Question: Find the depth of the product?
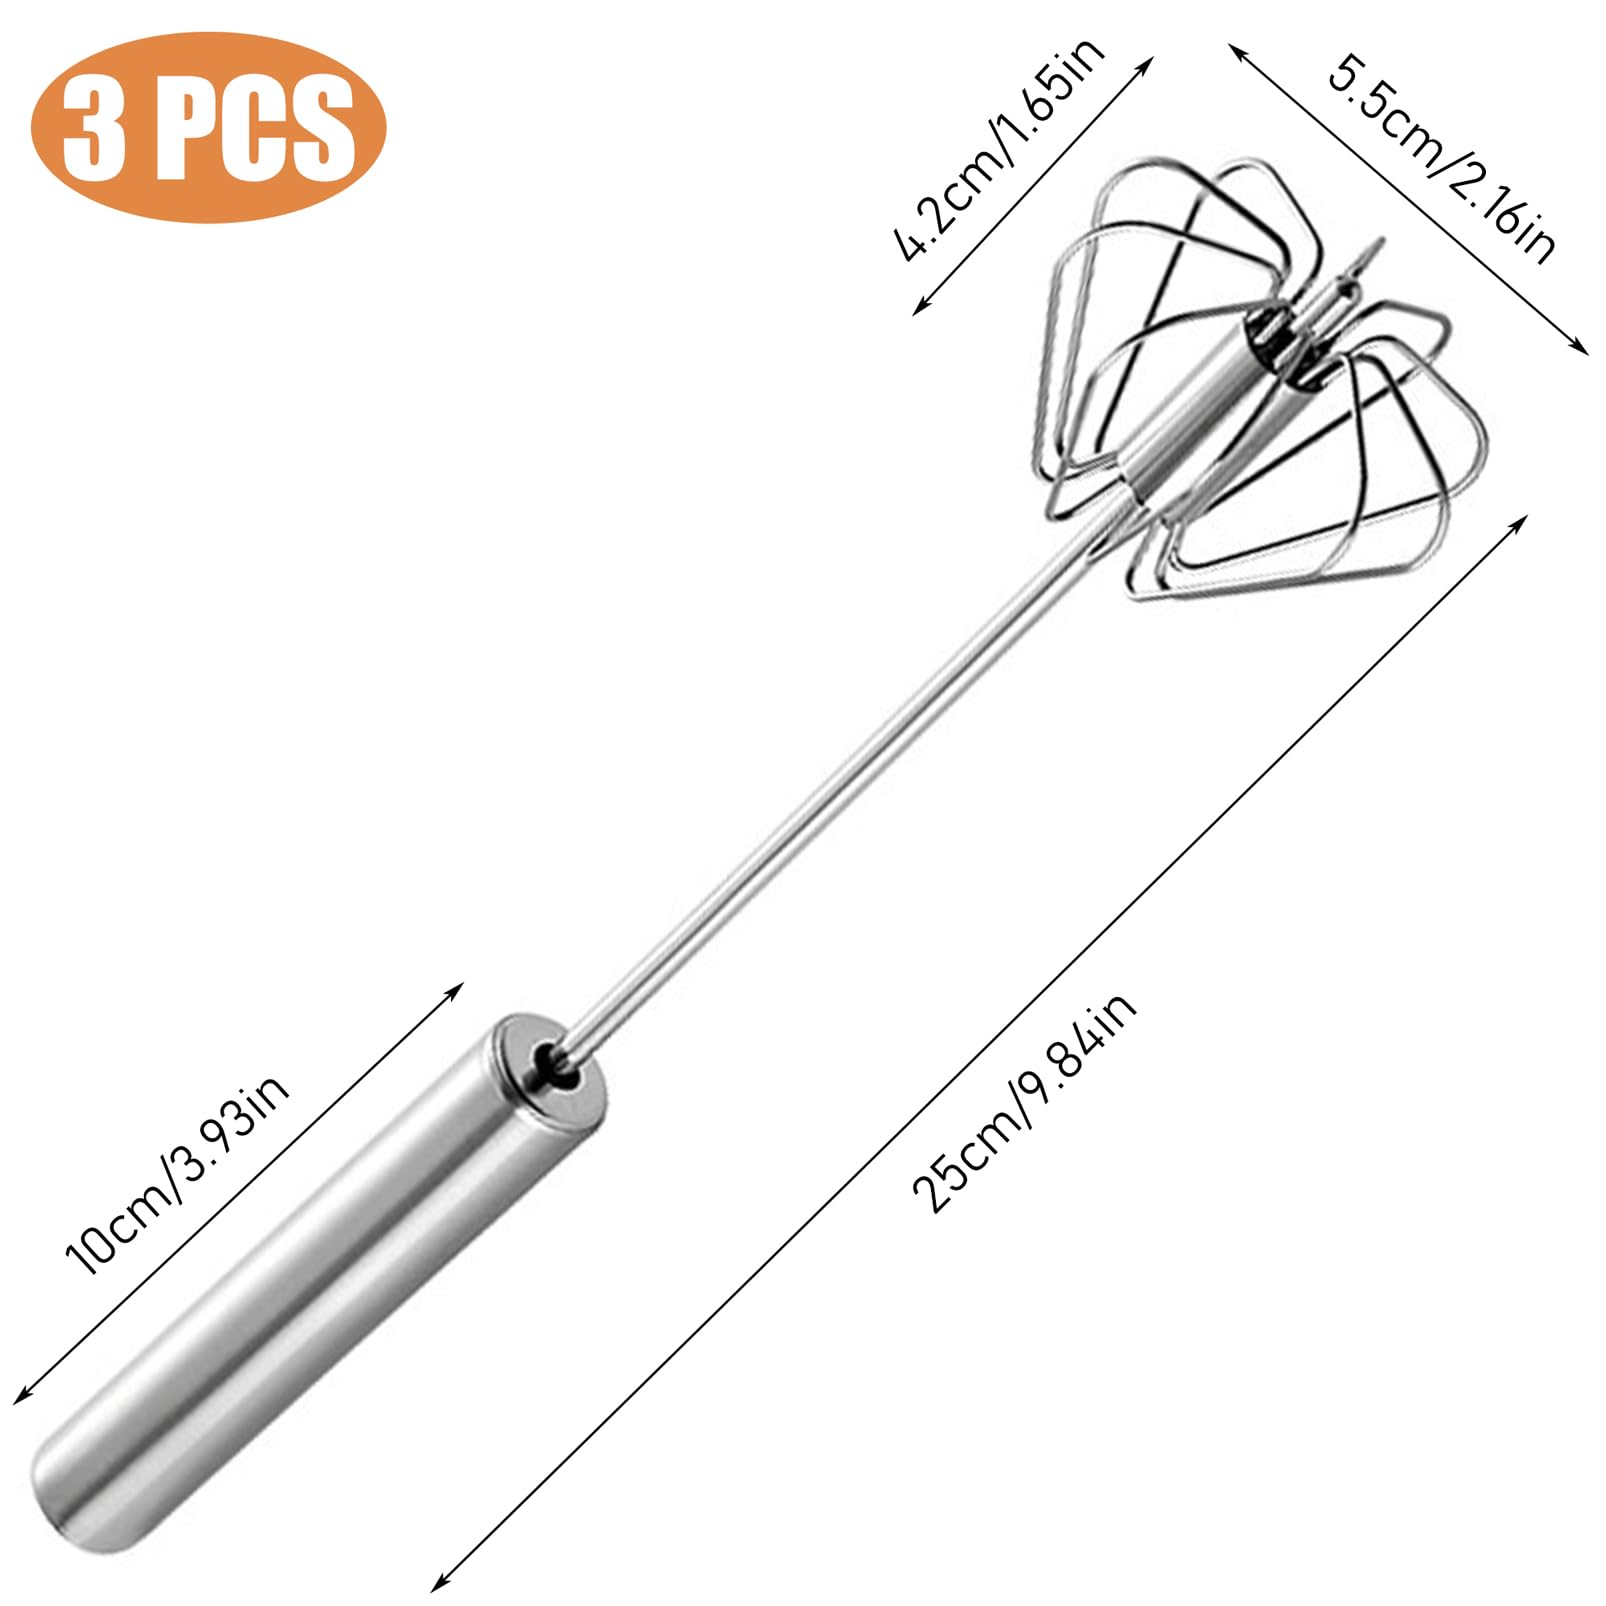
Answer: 25.0 centimetre